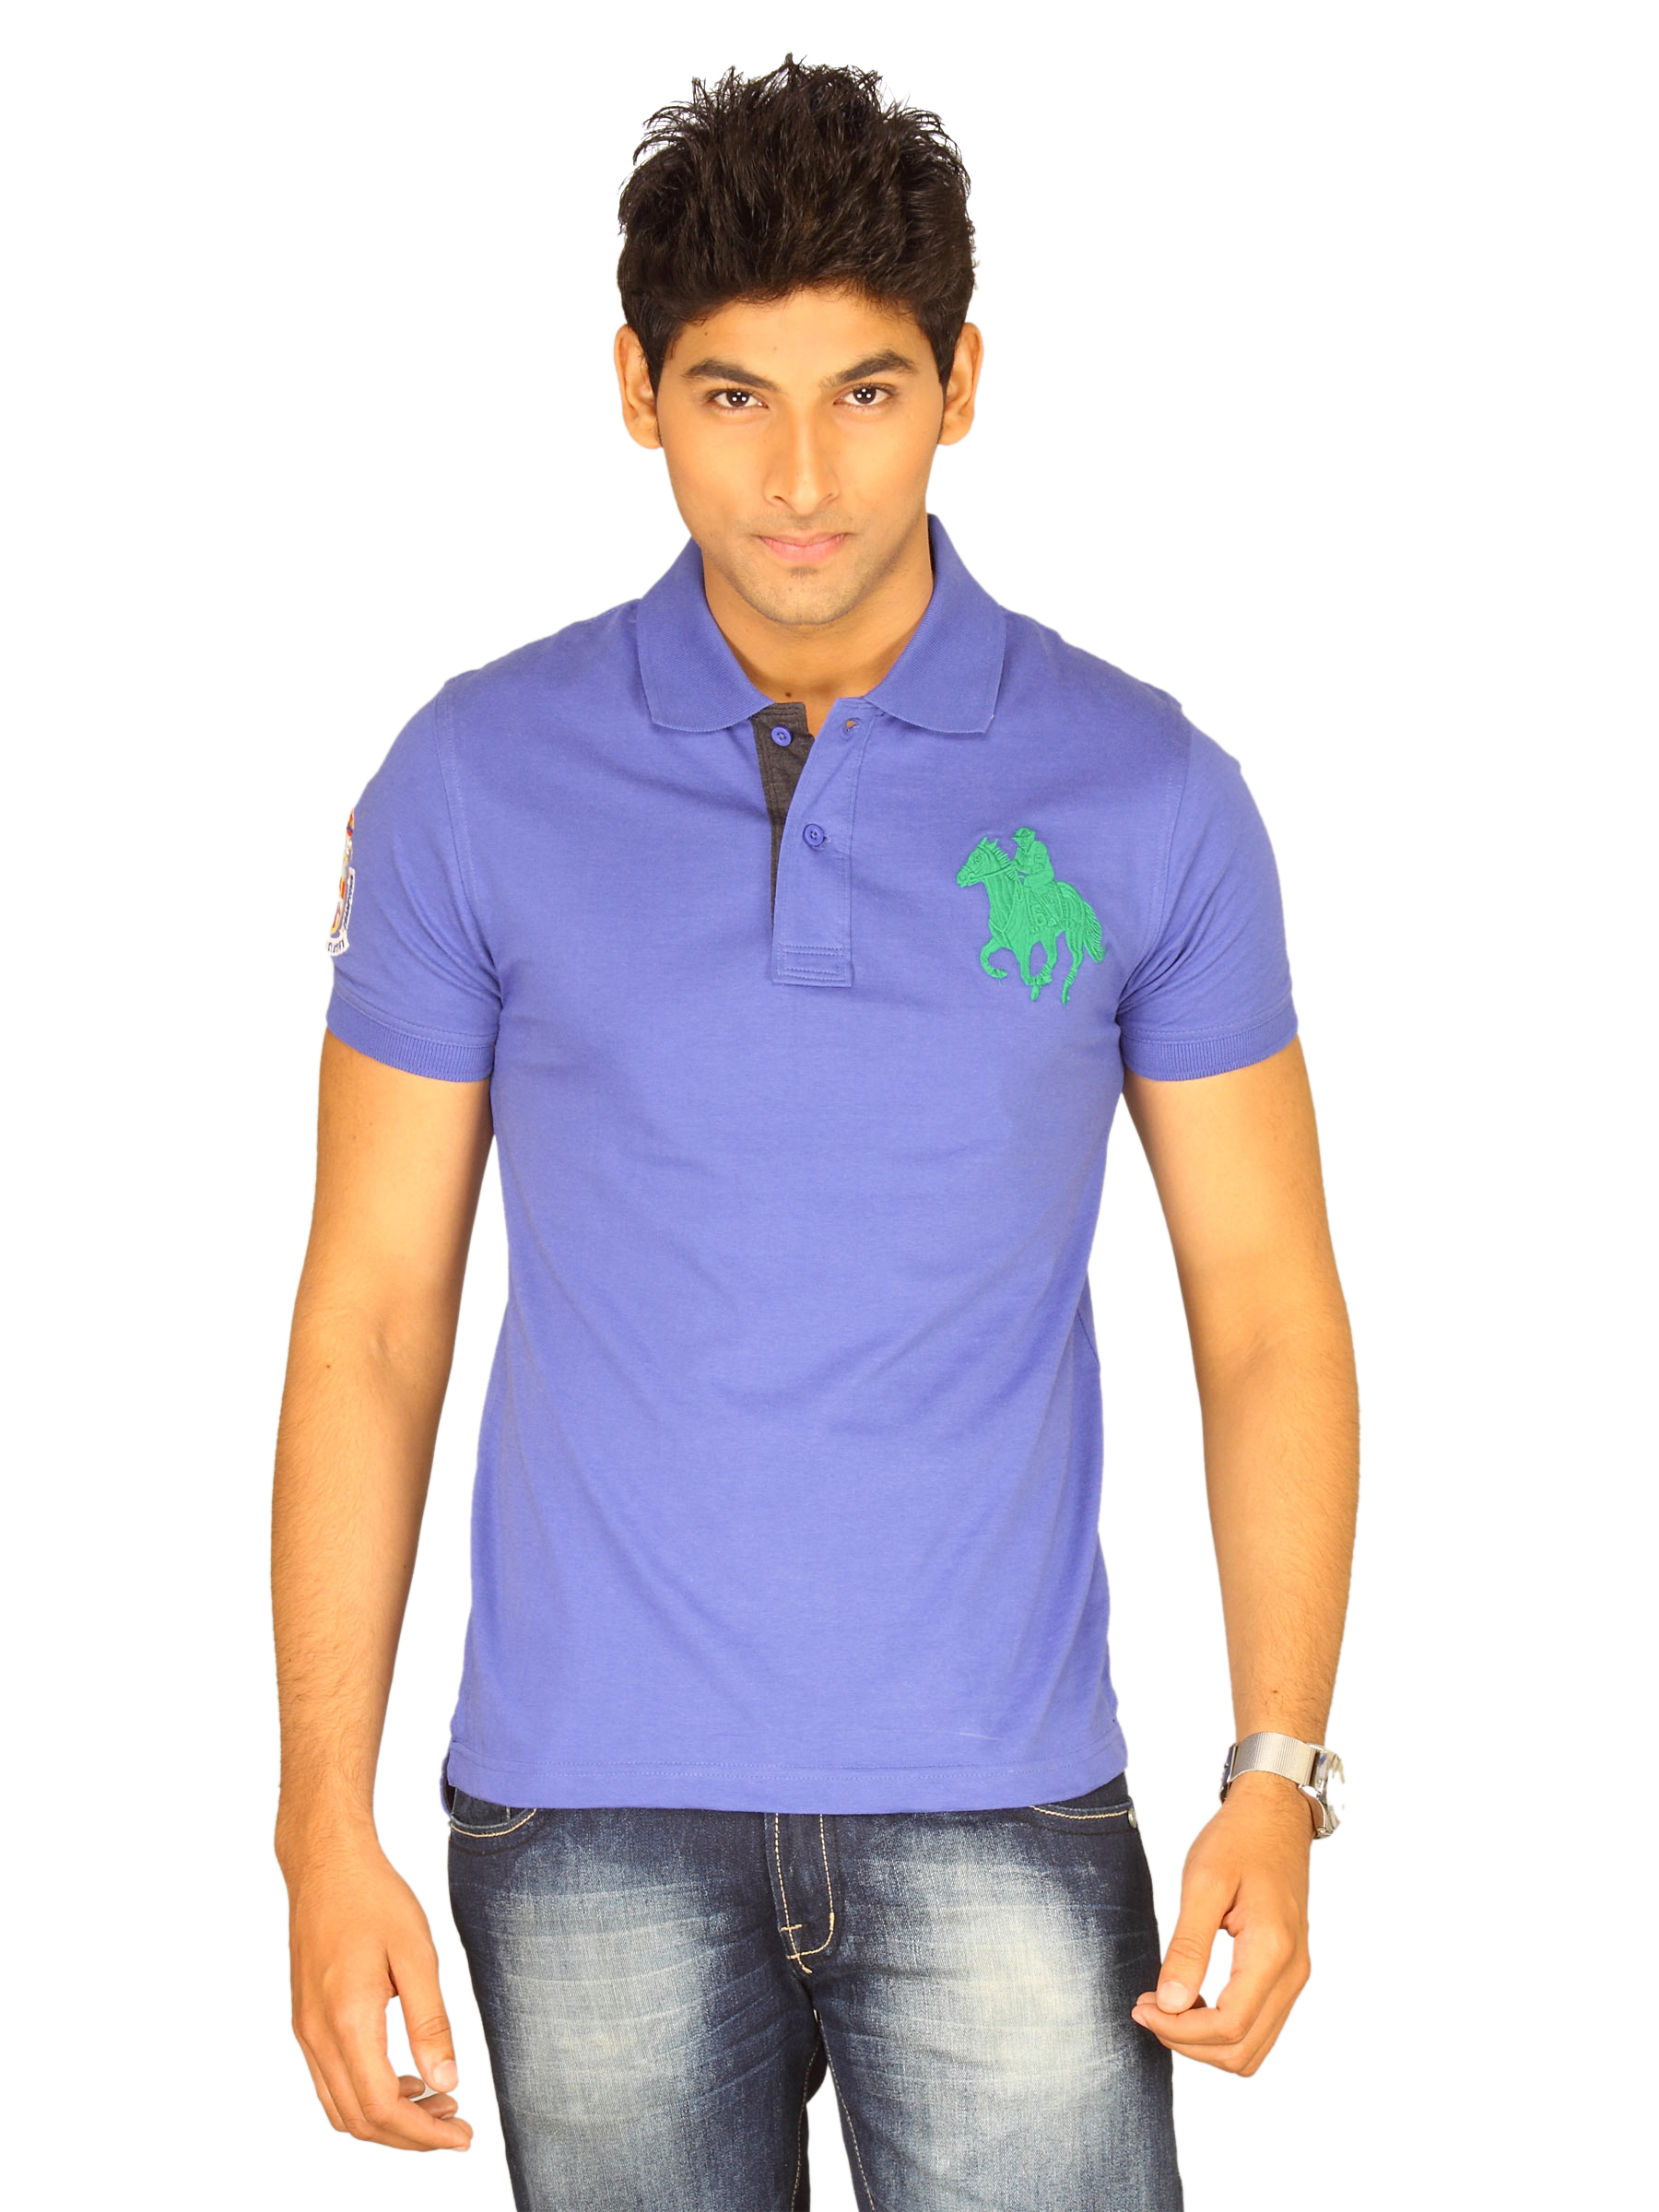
Classic Polo Men's Blue Green Logo Polo T-shirt
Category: Apparel / Topwear / Tshirts
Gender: Men
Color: Blue
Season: Summer 2011
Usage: Casual